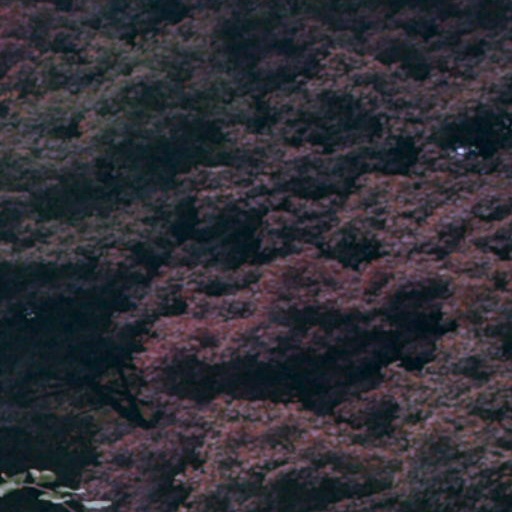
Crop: cassava